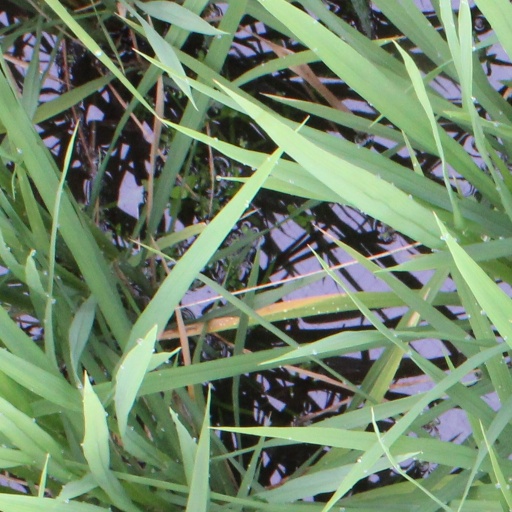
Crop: rice